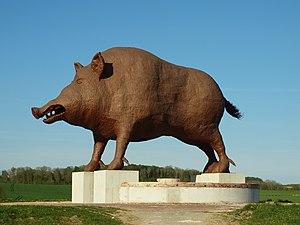
Statue de Woinic (Ardennes, France)
L’autoroute A34, relie Reims à Sedan en passant par Charleville-Mézières, et se prolonge vers la frontière belge par l'actuelle RN 58. Appartenant à la route européenne 46 et la route européenne 420 jusqu'à Charleville-Mézières, elle constitue la branche est du « Y ardennais », nom de l'axe traversant le département venant de Reims et se divisant en 2, à partir de Charleville-Mézières, vers Bouillon, ou Gué-d'Hossus. Cette autoroute se prolonge vers Bouillon en direction de Liège, Aachen et le sud-est des Pays-Bas. C'est une route pour automobiles limitée à 110 km/h entre Reims et Rethel, pour l'instant, puis à 130 km/h entre Rethel et Charleville-Mézières. Entre Charleville-Mézières et Sedan, elle reprend la trajectoire de l'ancienne A203, qui reliait les deux principales villes du département des Ardennes depuis 1976.